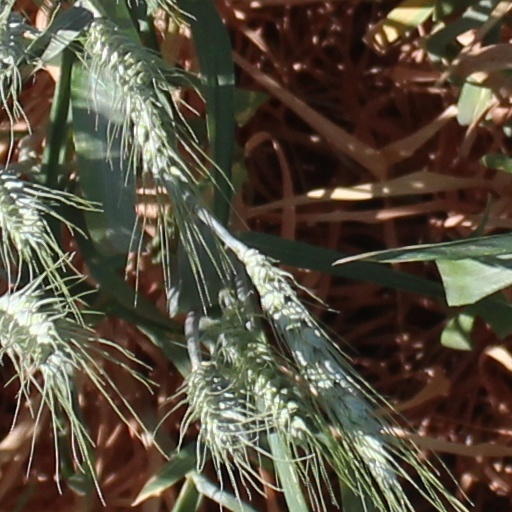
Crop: wheat